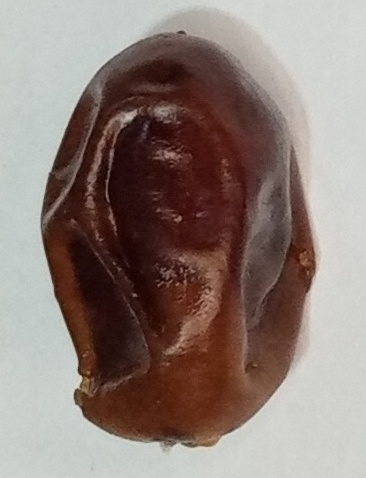
Variety: aseel
Size: small
Grade: grade-1